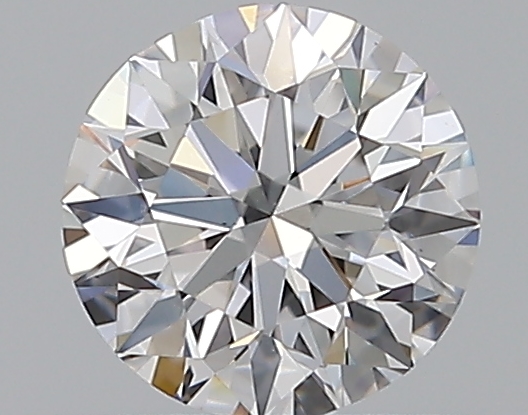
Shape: round
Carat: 0.5
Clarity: VS1
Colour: D
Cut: EX
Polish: EX
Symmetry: VG
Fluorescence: F
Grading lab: GIA
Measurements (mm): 5 x 5.07 x 3.16